Gamow (crater)

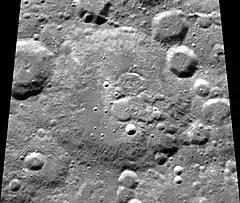
Clementine mosaic

Gamow is a large lunar impact crater on the far side of the Moon. It is located in the northern hemisphere, to the southeast of the walled plain Schwarzschild. The crater is named after the Russian-American physicist George Gamow.